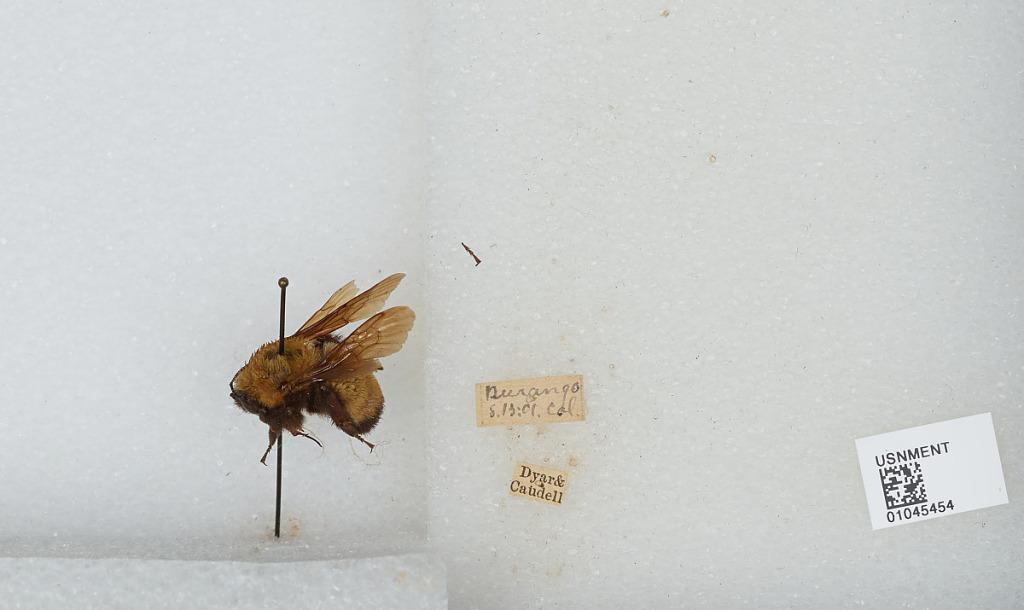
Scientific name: Bombus sp.
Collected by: Dyar & Caudell
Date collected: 1901-8-13
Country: United States
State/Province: Colorado
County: La Plata
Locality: Durango
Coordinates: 37.2753, -107.88